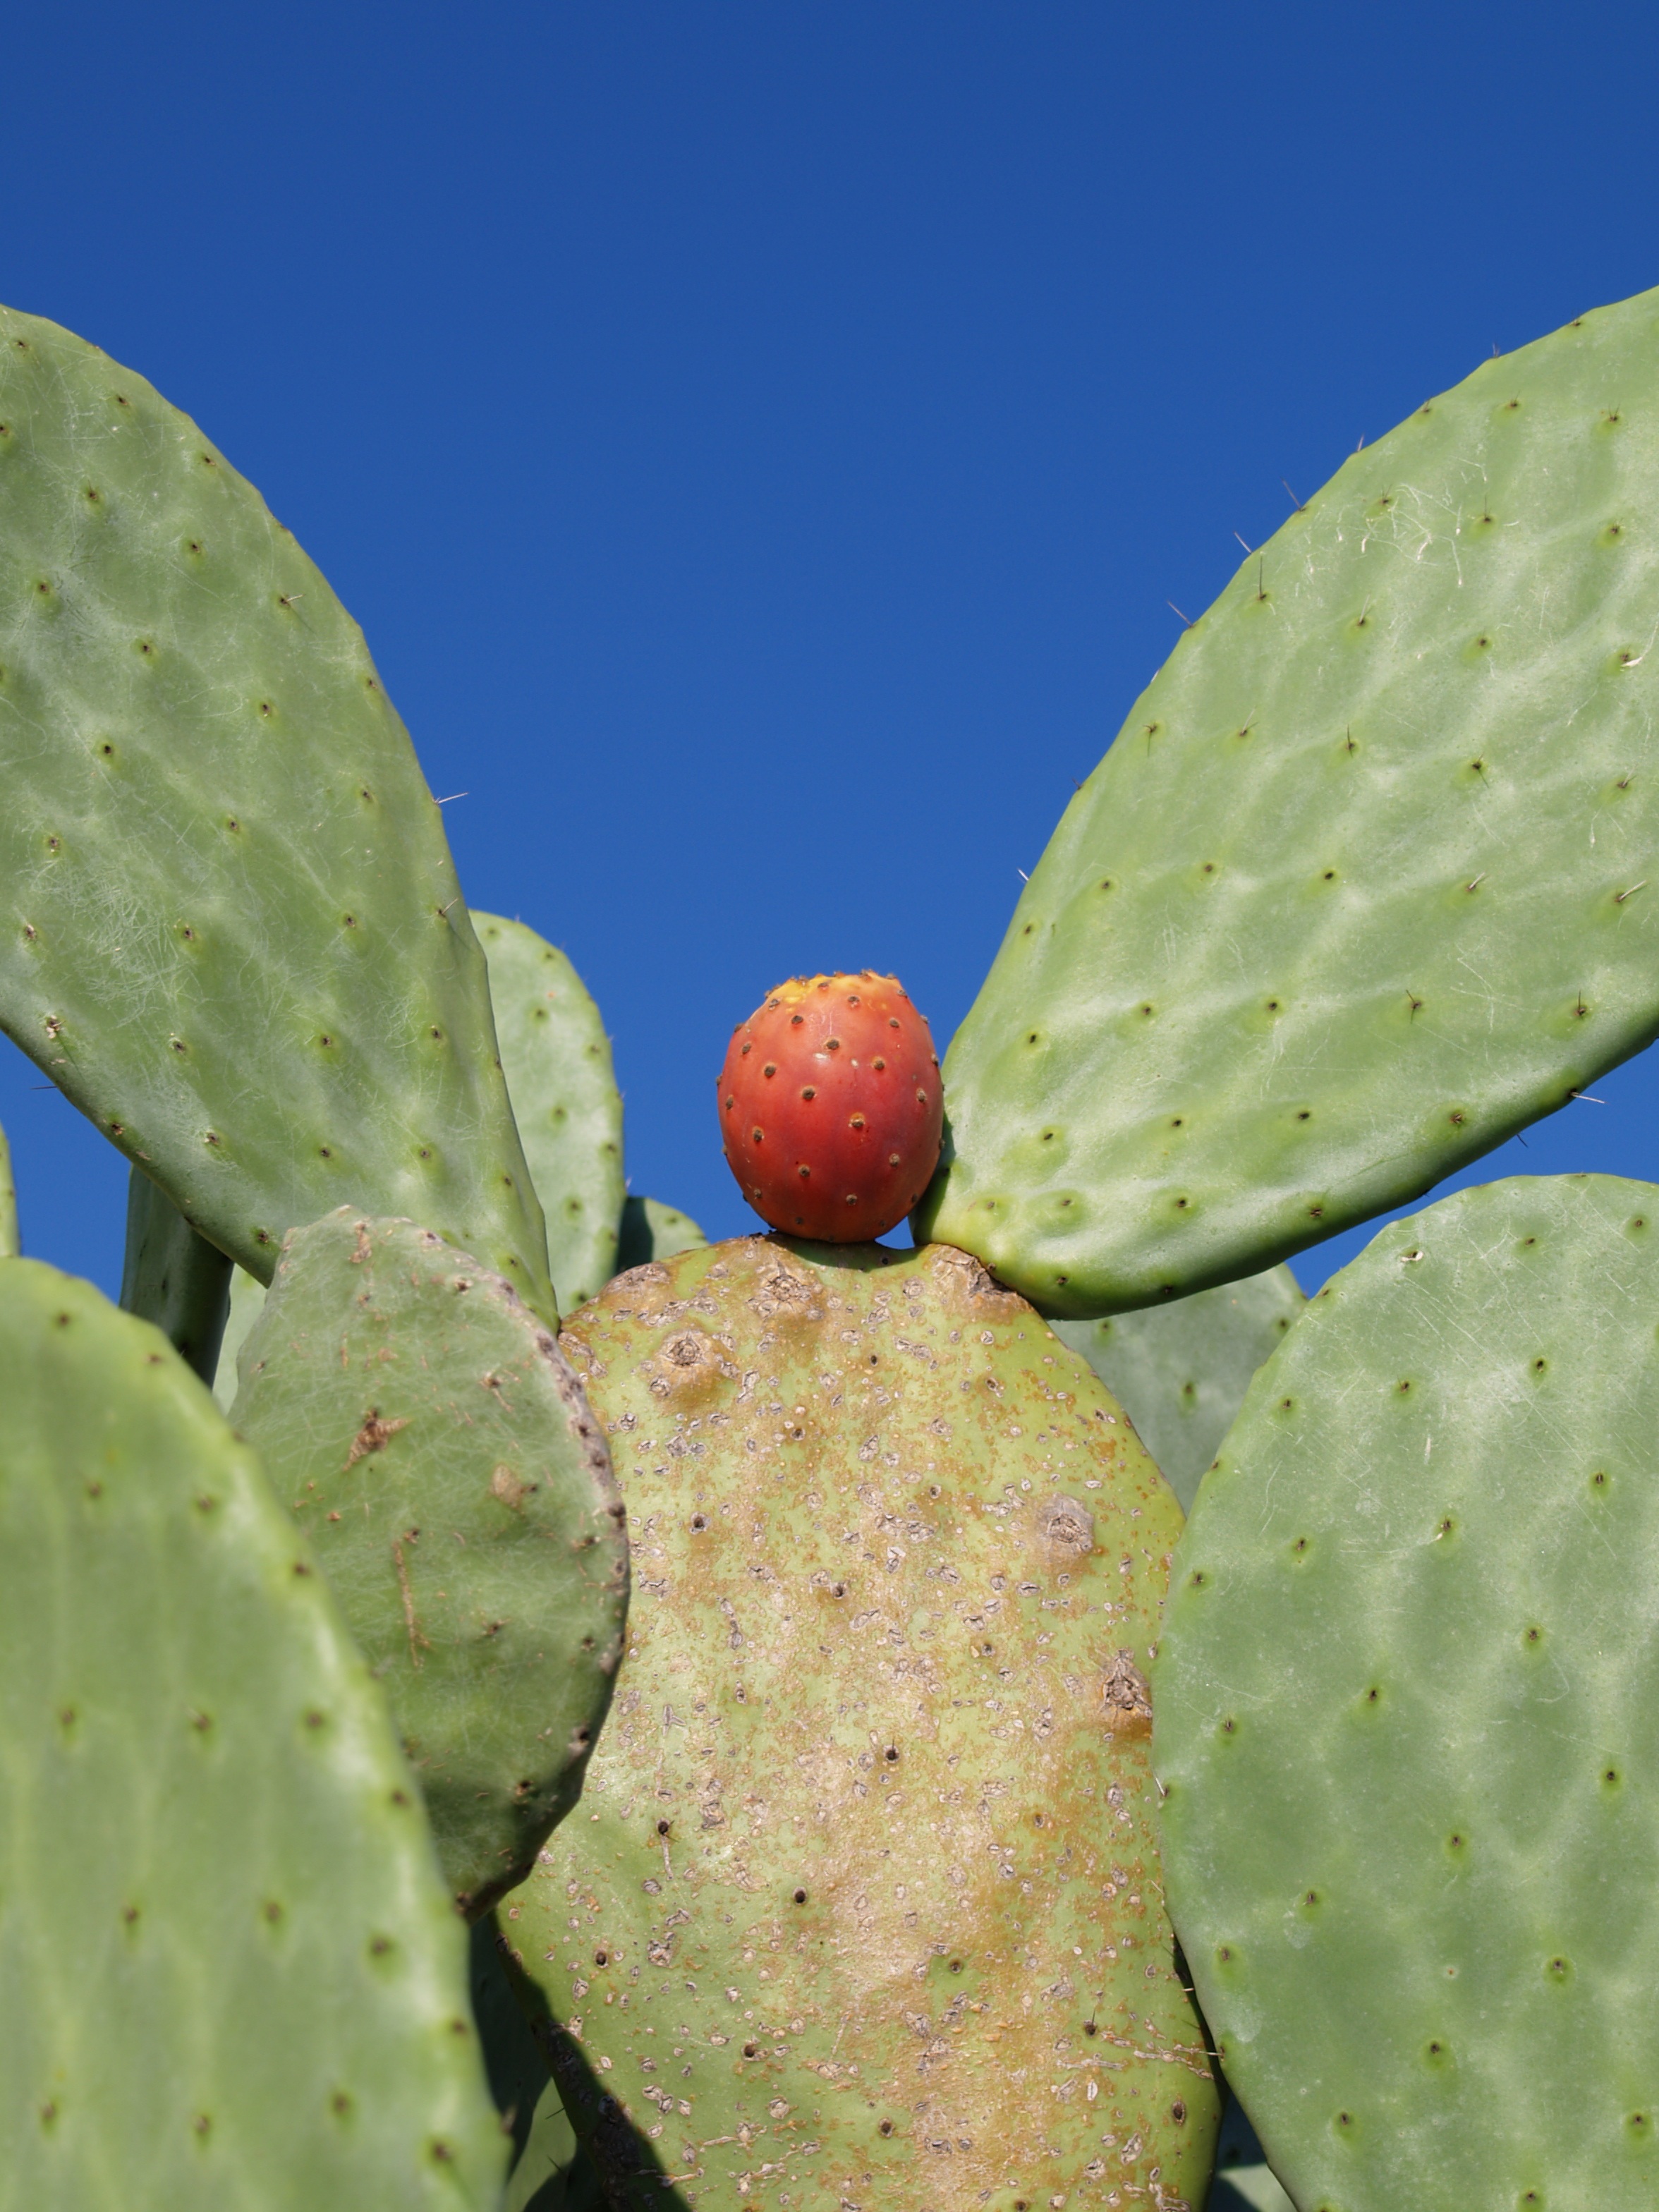
cactus, plant, fruit, leaf, flower, summer, food, green, red, produce, crop, botany, flora, botanical, plants, florist, caryophyllales, botanic, macro photography, flowering plant, prickly pear, plant stem, land plant, thorns spines and prickles, hedgehog cactus, nopal, barbary fig, eastern prickly pear